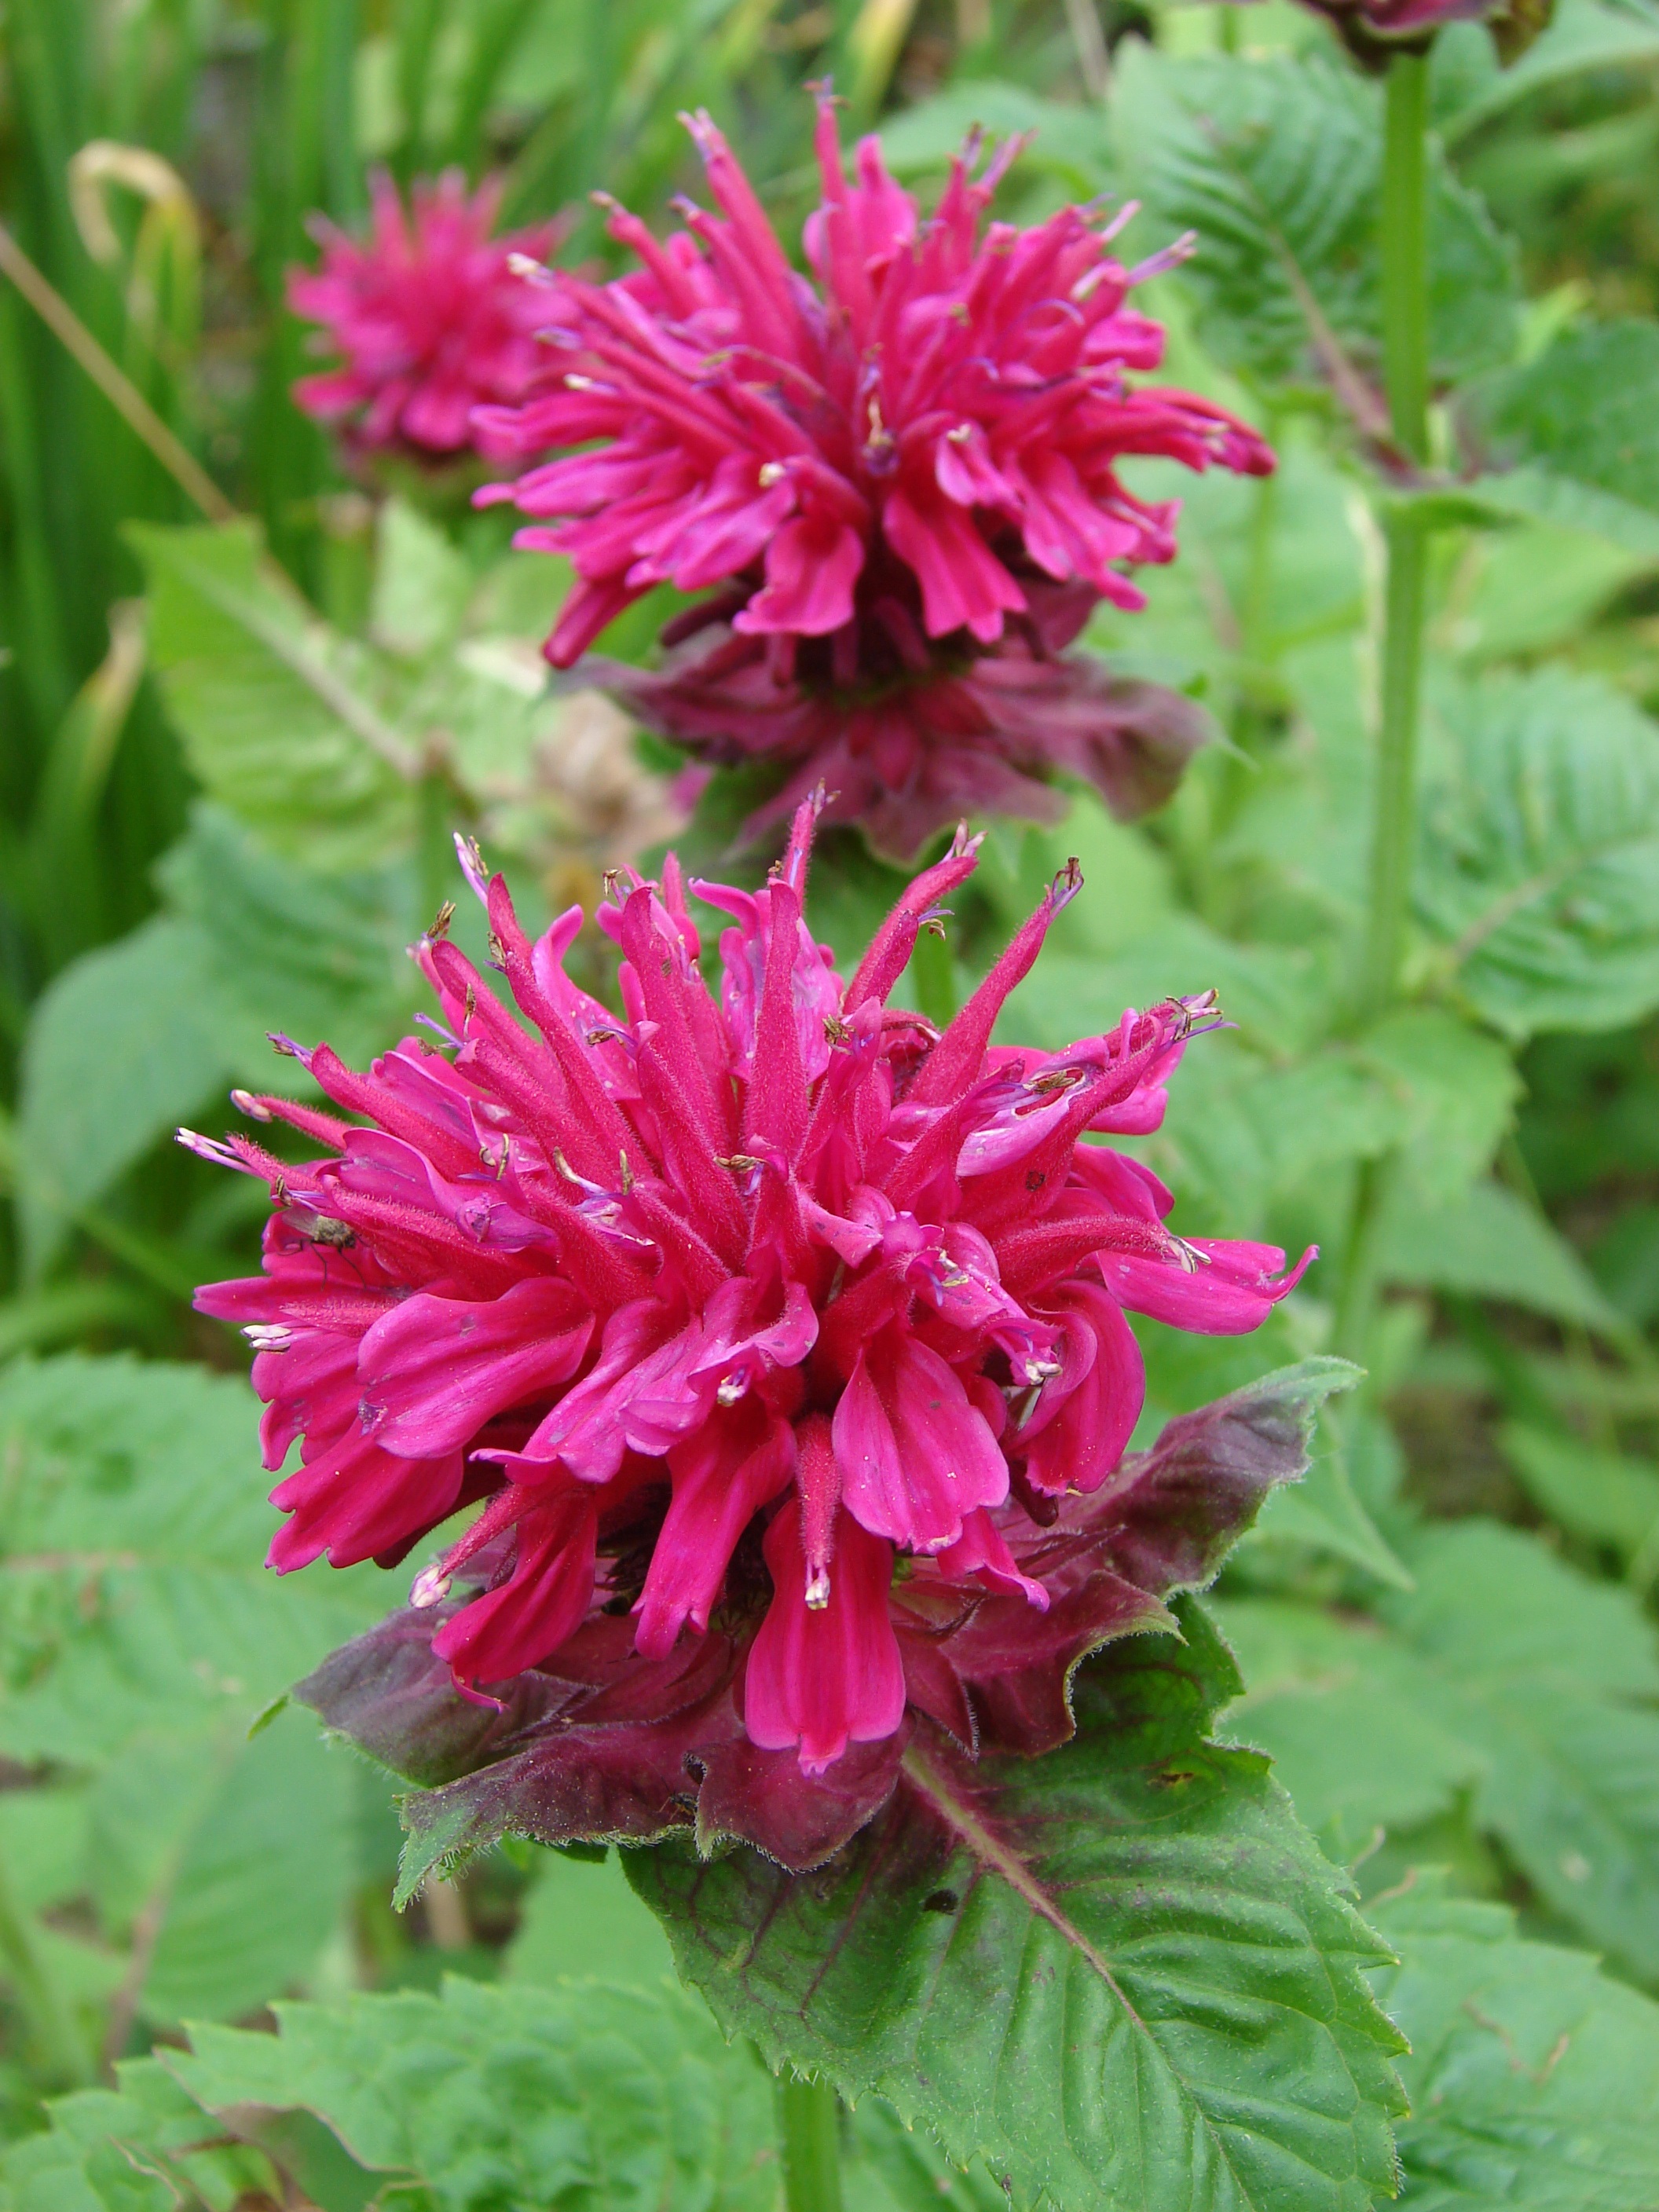
nature, blossom, plant, flower, petal, bloom, floral, herb, botany, blooming, garden, pink, flora, wildflower, dahlia, bee, balm, delight, flowering plant, daisy family, annual plant, monarda, land plant, scarlet beebalm, marshall's